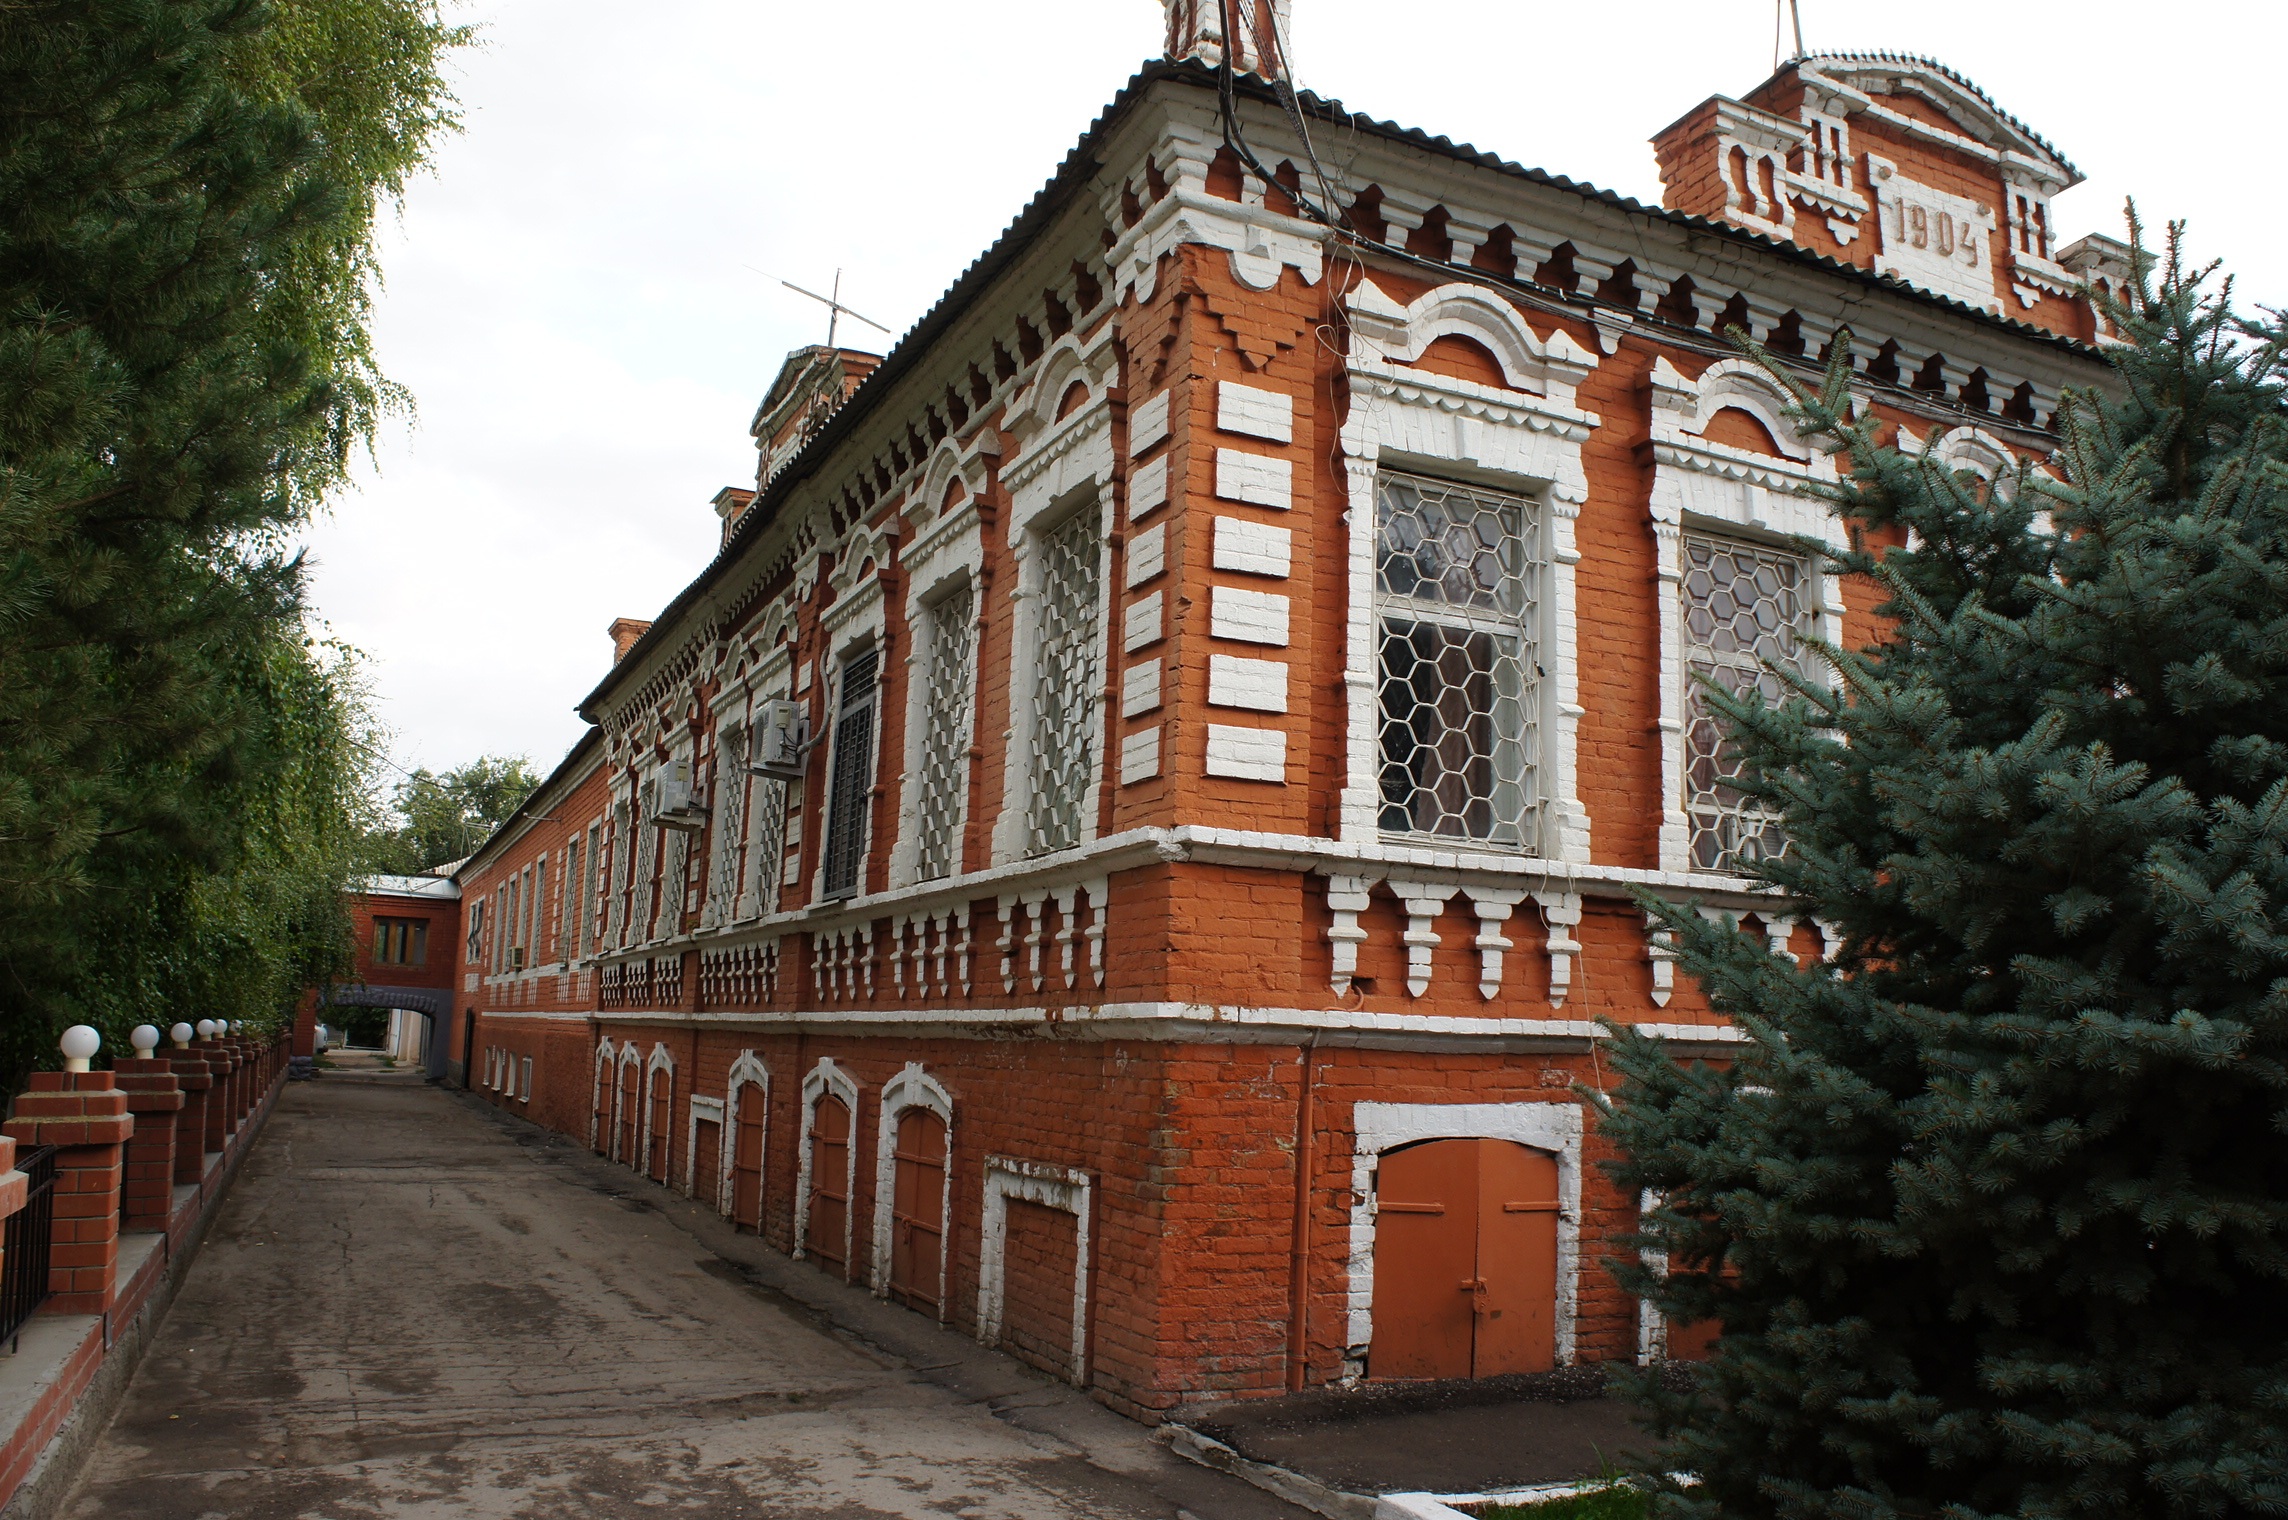
architecture, road, street, house, town, building, downtown, landmark, facade, estate, russia, neighbourhood